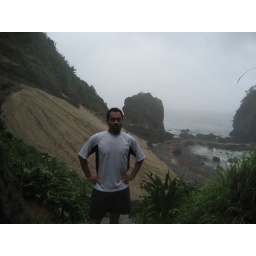
At sand ski jyo near Toji beach on sunday